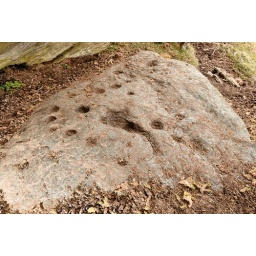
A neolithic cup marked stone inside a rock shelter in Gleann da Eig, Glenlyon.